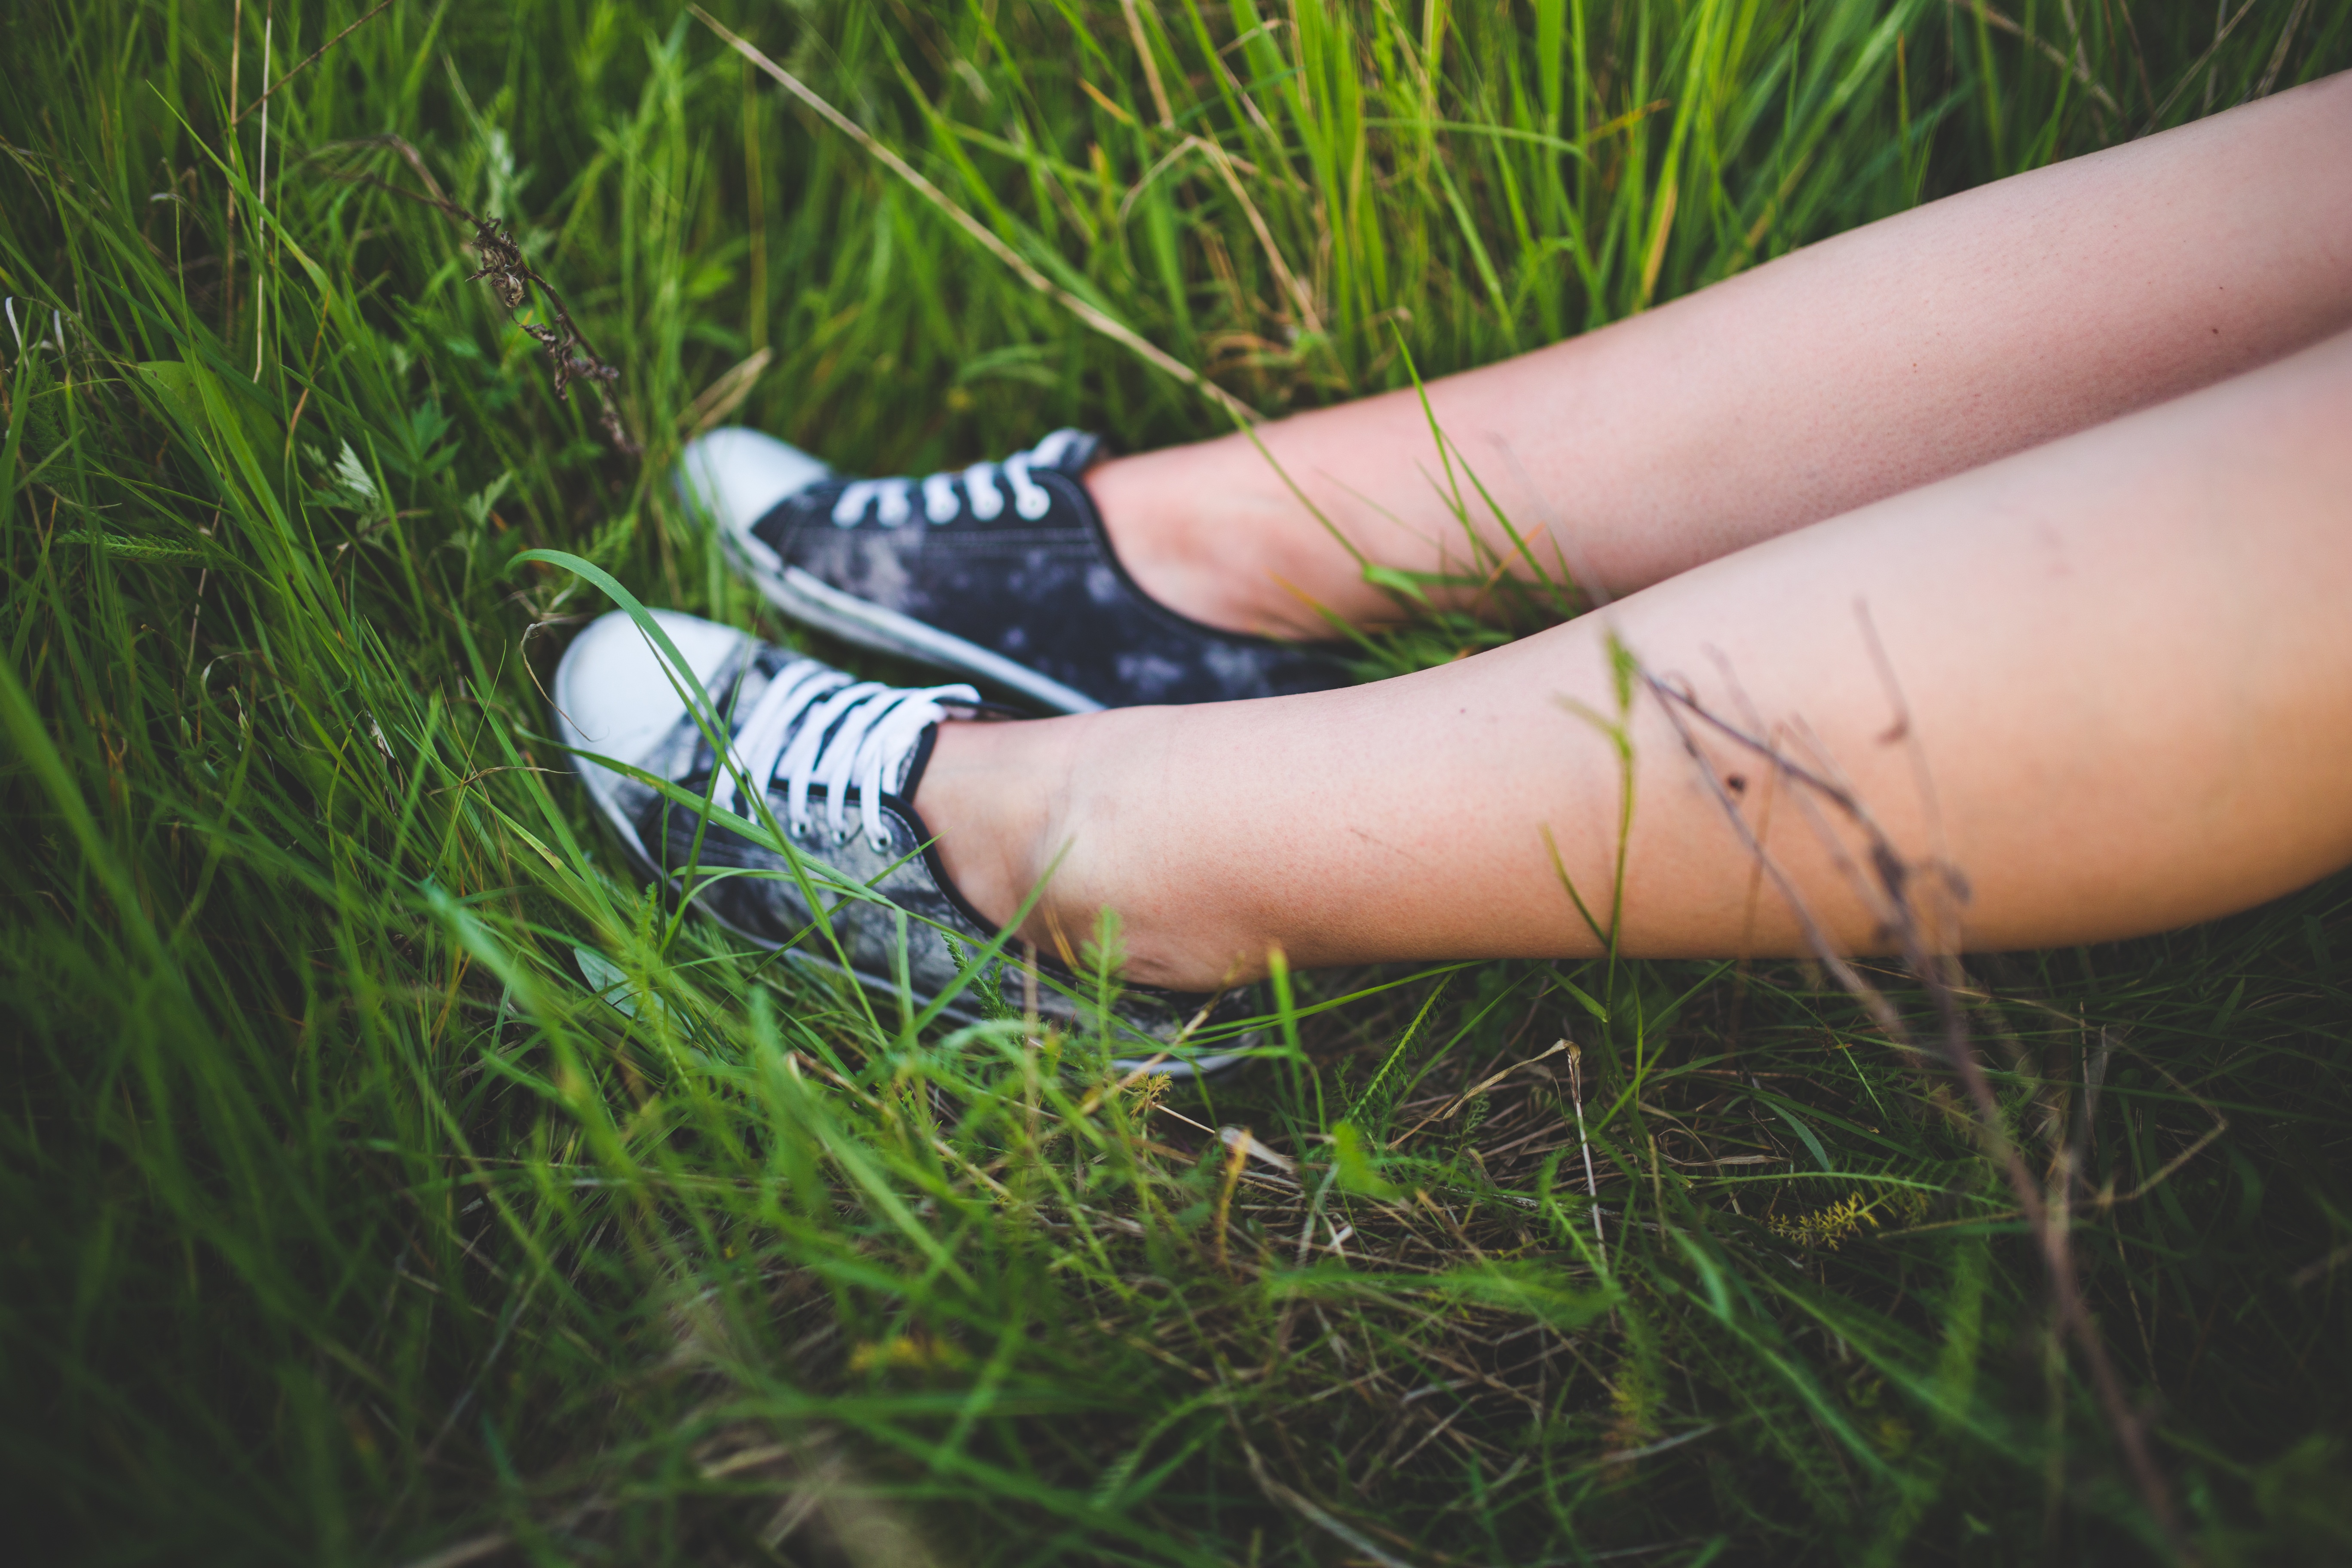
hand, nature, grass, people, girl, lawn, leaf, flower, summer, leg, pattern, finger, spring, green, youth, soil, arm, human body, legs, sneakers, resting, free time, feets